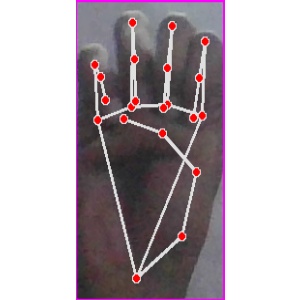
अक्षर: म